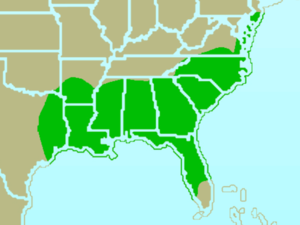
La Sittelle à tête brune a la calotte brun terne, bordée par une étroite ligne foncée. Une tache claire sur la nuque contraste avec le brun de la tête et le gris-bleu du dos. Elle a les joues, le menton et la gorge blancs. Les parties inférieures sont blanchâtres. Les rémiges sont foncées. La queue est foncée avec des taches blanches sur les plumes extérieures. Le bec, les yeux, les pattes et les doigts sont noirs. Les deux sexes ont tous deux les mêmes caractéristiques.